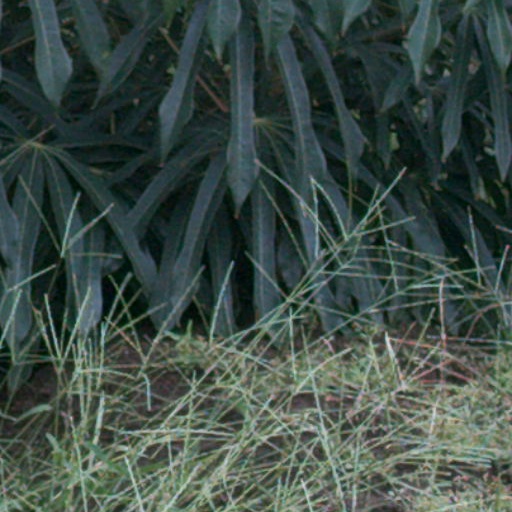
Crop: cassava